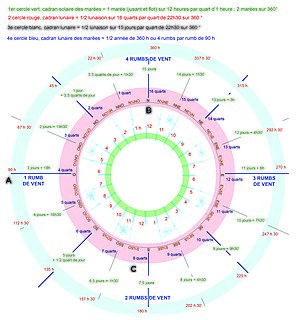
Roue
La roue pôle-homme est un instrument « marinisé » au XVᵉ siècle par les portugais, qui fournit au marin un cadran des heures, un cadran aux étoiles, un cadran compas, un cadran solaire, un cadran lunaire et un cadran des marées, avec les règlements pour chaque cadran. Il présente une double fonction, en 24 secteurs et 32 aires.